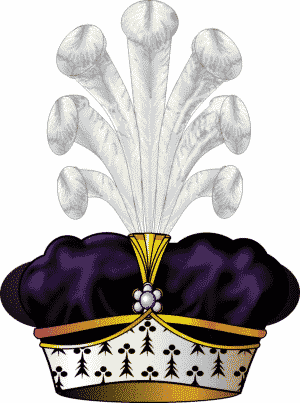
La noblesse d'Empire est l'appellation consacrée par l'historiographie française qui regroupe l’ensemble des personnes ayant reçu un titre sous le Premier Empire ou durant les Cent-Jours, et leurs héritiers selon la règle de la primogéniture masculine. Napoléon Iᵉʳ souhaitait constituer une élite stable, issue de la Révolution française, en attribuant des titres inspirés de l'Ancien Régime, à l'exception toutefois des titres de vicomte et de marquis et en ajoutant celui de prince, accompagnés de majorats.